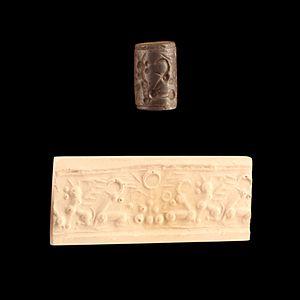
Mittani était un royaume du Proche-Orient ancien dont le centre était situé au nord-est de la Syrie actuelle, dans le triangle du Khabour, à peu près entre le XVIIᵉ siècle et le XIIIᵉ siècle avant notre ère. Il était peuplé en majorité de Hourrites, peuple qui doit son nom actuel à la région appelée Hourri, qui semble recouvrir une grande partie de la Haute Mésopotamie. Son élite et sa dynastie régnante, bien que hourrites, préservent cependant des traits archaïques indo-aryens qui traduisent peut-être des origines de ce peuple. Le nom du royaume provient peut-être du nom d'un certain Maitta. Ses voisins l'appelaient de différentes façons : Naharina pour les Égyptiens, Hanigalbat pour les Assyriens, ou encore Subartu dans certains cas.
L'histoire de la Mésopotamie débute avec le développement des communautés sédentaires dans le nord de la Mésopotamie au début du Néolithique, et s'achève dans l'Antiquité tardive. Elle est reconstituée grâce à l'analyse des fouilles archéologiques des sites de cette région, et à partir du IVᵉ millénaire av. J.‑C. par des textes écrits essentiellement sur des tablettes d'argile, la Mésopotamie étant l'une des premières civilisations à inventer l'écriture, avec l’Égypte antique.